Charlie Adam

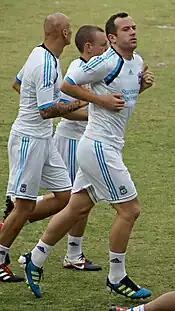
Adam training for Liverpool in 2011

In July 2011 Liverpool signed Adam from Blackpool for a fee of £6.75 million after having their initial bid rejected. He played the second half of Liverpool's friendly against Guangdong Sunray Cave in a 4–3 win on 13 July. On 13 August 2011, Adam made his full debut in Liverpool's first game of the 2011–12 Premier League, playing the full 90 minutes in a 1–1 draw against Sunderland at Anfield. There, he assisted the opening goal from Luis Suárez from a free kick outside the area.